York–Beverley line

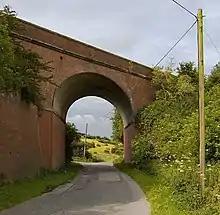
Skew bridge on Goodmanham to Etton road (2009)

The line ran roughly east-northeast out of Market Weighton, turning eastward towards Goodmanham; here the ground was boggy and prone to springs; the line ran on the bed of a diverted stream; there was a skew bridge east of Goodmanham, followed by a climb into the Yorkshire Wolds towards Kiplingcotes, a third of which was at a gradient of 1 in 160, with a peak east of Kiplingcotes at . Beyond the peak of the wolds the line ran east to Cherry Burton, then roughly southeast to Beverley; from the peak to Beverley the route was downhill, with gradients between 1:161 and 1:185. Most of the roads were crossed by bridge or underpassed, with the exception of Pighill crossing outside Beverley.